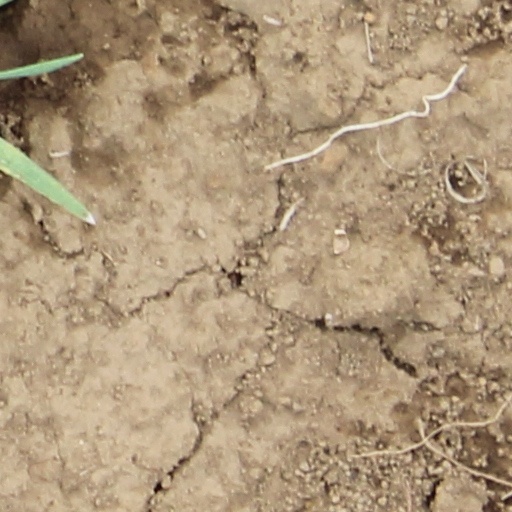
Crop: wheat